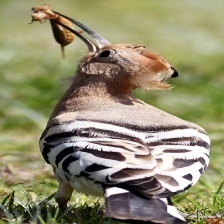
Species: HOOPOES
Scientific name: UPUPIDAE